Tee Higgins

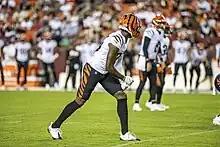
Higgins in 2021

In Week 12, against the Steelers, Higgins had six receptions for 114 receiving yards and a touchdown in the 41–10 victory. In the following game, he had nine receptions for 138 yards and a touchdown in the 41–22 loss to the Chargers. In Week 16, against the Baltimore Ravens, he had 12 receptions for 194 receiving yards and two receiving touchdowns in the 41–21 victory. Higgins finished the 2021 regular season with 74 receptions for 1,091 yards and six receiving touchdowns in 14 games played, improving upon his rookie season. In the against the Tennessee Titans, Higgins recorded 7 receptions for 96 yards in the 19–16 win. In the against the Kansas City Chiefs, Higgins caught six passes for 103 yards, leading the Bengals in receiving yards in the 27–24 overtime win to advance to Super Bowl LVI.